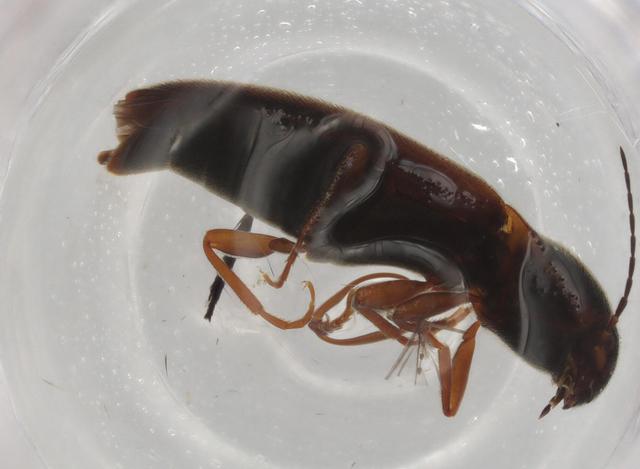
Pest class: clickbeetles_wireworms